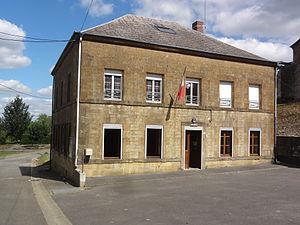
Marby est une commune française, située dans le département des Ardennes en région Grand Est.